A Mighty Fortress Is Our God

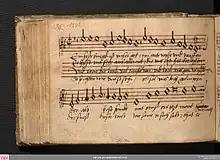
Walter's manuscript copy of "Ein feste Burg ist unser Gott"

"A Mighty Fortress Is Our God" (originally written in German with the title "") is one of the best known hymns by the Protestant Reformer Martin Luther, a prolific hymnwriter. Luther wrote the words and composed the hymn tune between 1527 and 1529. It has been translated into English at least seventy times and also into many other languages. The words are mostly original, although the first line paraphrases that of Psalm 46.